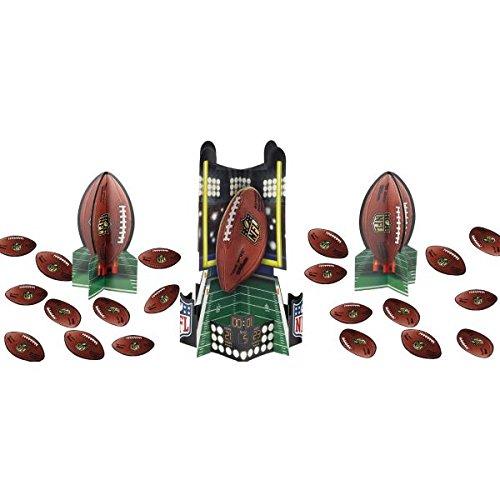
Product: "NFL Drive Collection" Party Table Decorating Kit
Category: Toys & Games | Party Supplies | Centerpieces
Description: Great for sports-themed party and celebration.
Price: $8.34
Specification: ProductDimensions:13.7x11.6x0.2inches|ItemWeight:4.8ounces|ShippingWeight:4.8ounces(Viewshippingratesandpolicies)|DomesticShipping:ItemcanbeshippedwithinU.S.|InternationalShipping:ThisitemcanbeshippedtoselectcountriesoutsideoftheU.S.LearnMore|ASIN:B00M1AIHGQ|Itemmodelnumber:281214|Manufacturerrecommendedage:4-12years